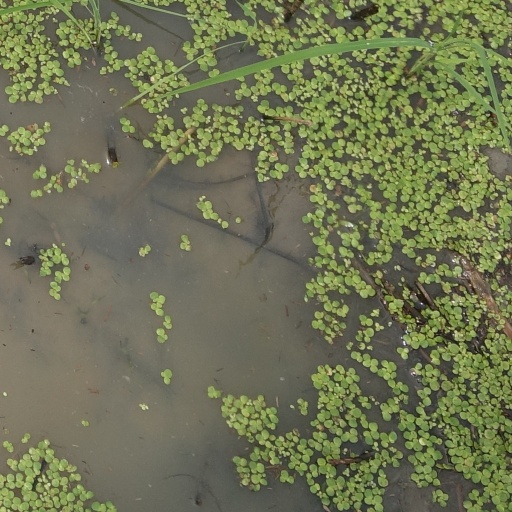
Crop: rice